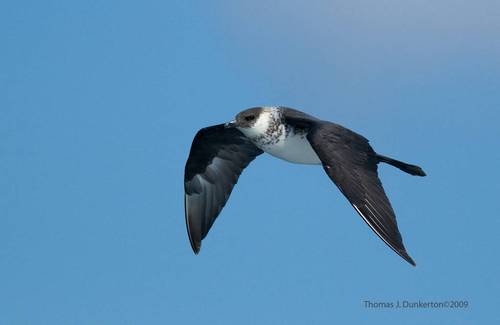
this bird has a white belly and breast with a dark gray crown and black back.
large bird with black wings and tail, black face, white belly, and black and white spotted throat area.
this is a white bird with black wings and a pointy beak.
medium to large white grey and black bird with medium black tarsus
this bird is white and black in color with a curved beak, and black eye rings.
a large flying bird that has beautiful black wings, a black head, and white neck and belly.
this bird is black and white in color, with a black beak.
this bird has wings that are black and has a white belly
this bird has a black back, wings and tail, with a white belly that has specks of black around its nape.
this particular bird has a belly that is white and black
Species: Pomarine Jaeger